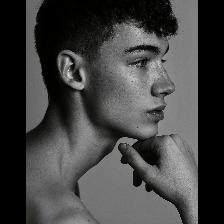
Label: Human